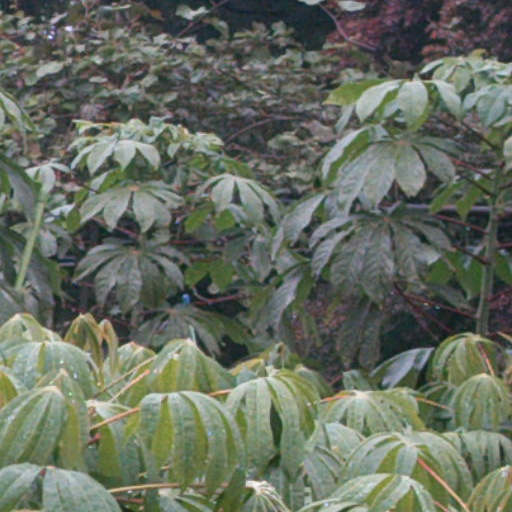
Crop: cassava